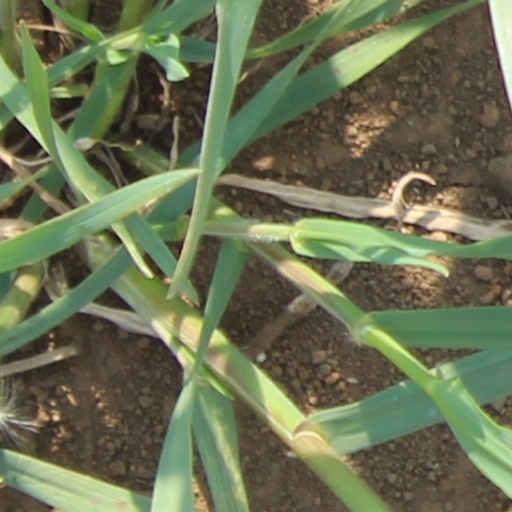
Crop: wheat